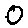
Label: 0